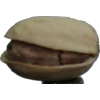
Label: pistachio